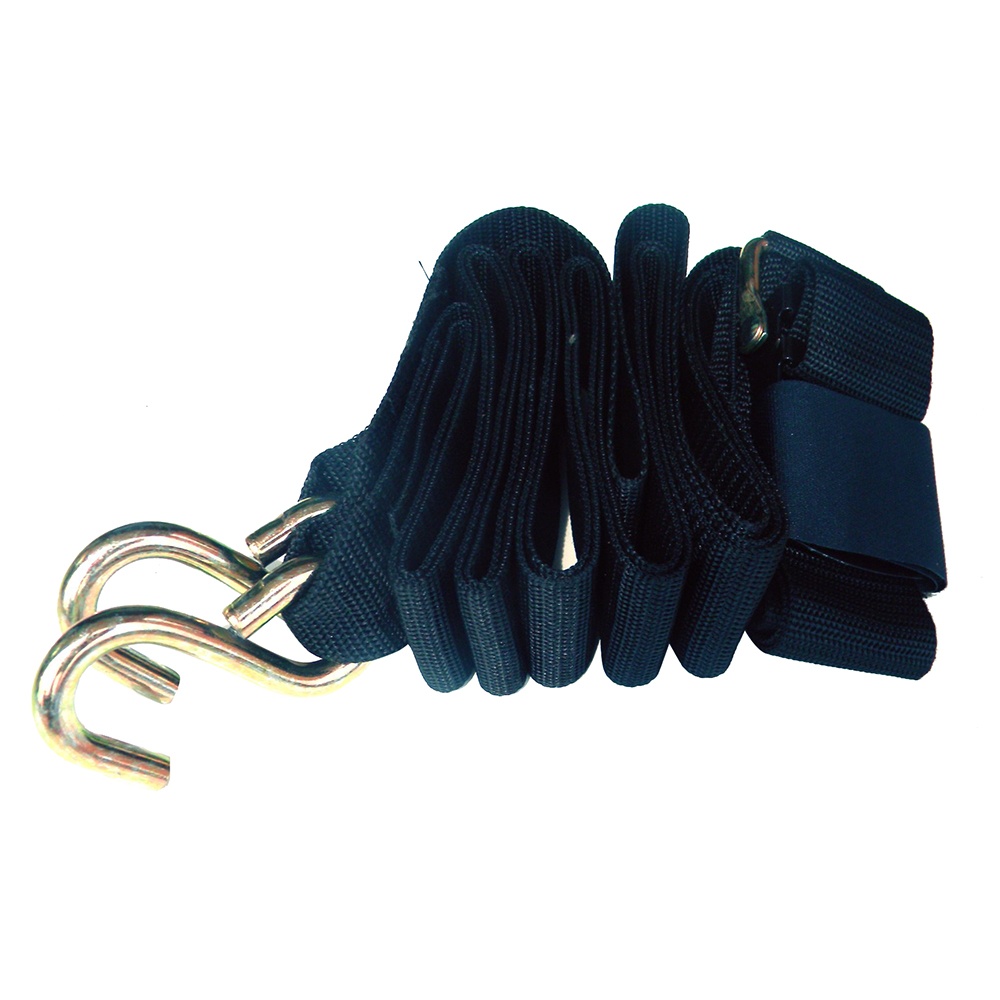
Rod Saver Quick Release Gunwale Tie-Down - 2" x 10 [QRGW10]
Quick Release Gunwale Tie-Down - 2" x 10' This 2" x 10' small over-center, quick release buckle is strong and durable. Features an over center locking buckle, and zinc chromate bottom hooks. 1,200 lb. capacity. Specifications: Length (Feet): 10' Diameter (Inches): 2" Box Dimensions: 2"H x 6"W x 9"L WT: 1.25 lbs UPC: 082687981605
Brand: Rod Saver
Category: Vehicles & Parts > Vehicle Parts & Accessories > Vehicle Storage & Cargo > Motor Vehicle Carrying Racks > Vehicle Fishing Rod Racks